Planck units

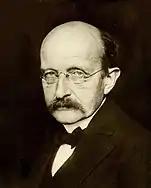
Max Planck in 1933

In particle physics and physical cosmology, Planck units are a system of units of measurement defined exclusively in terms of four universal physical constants: "c", "G", "ħ", and "k" (described further below). Expressing one of these physical constants in terms of Planck units yields a numerical value of 1. They are a system of natural units, defined using fundamental properties of nature (specifically, properties of free space) rather than properties of a chosen prototype object. Originally proposed in 1899 by German physicist Max Planck, they are relevant in research on unified theories such as quantum gravity.